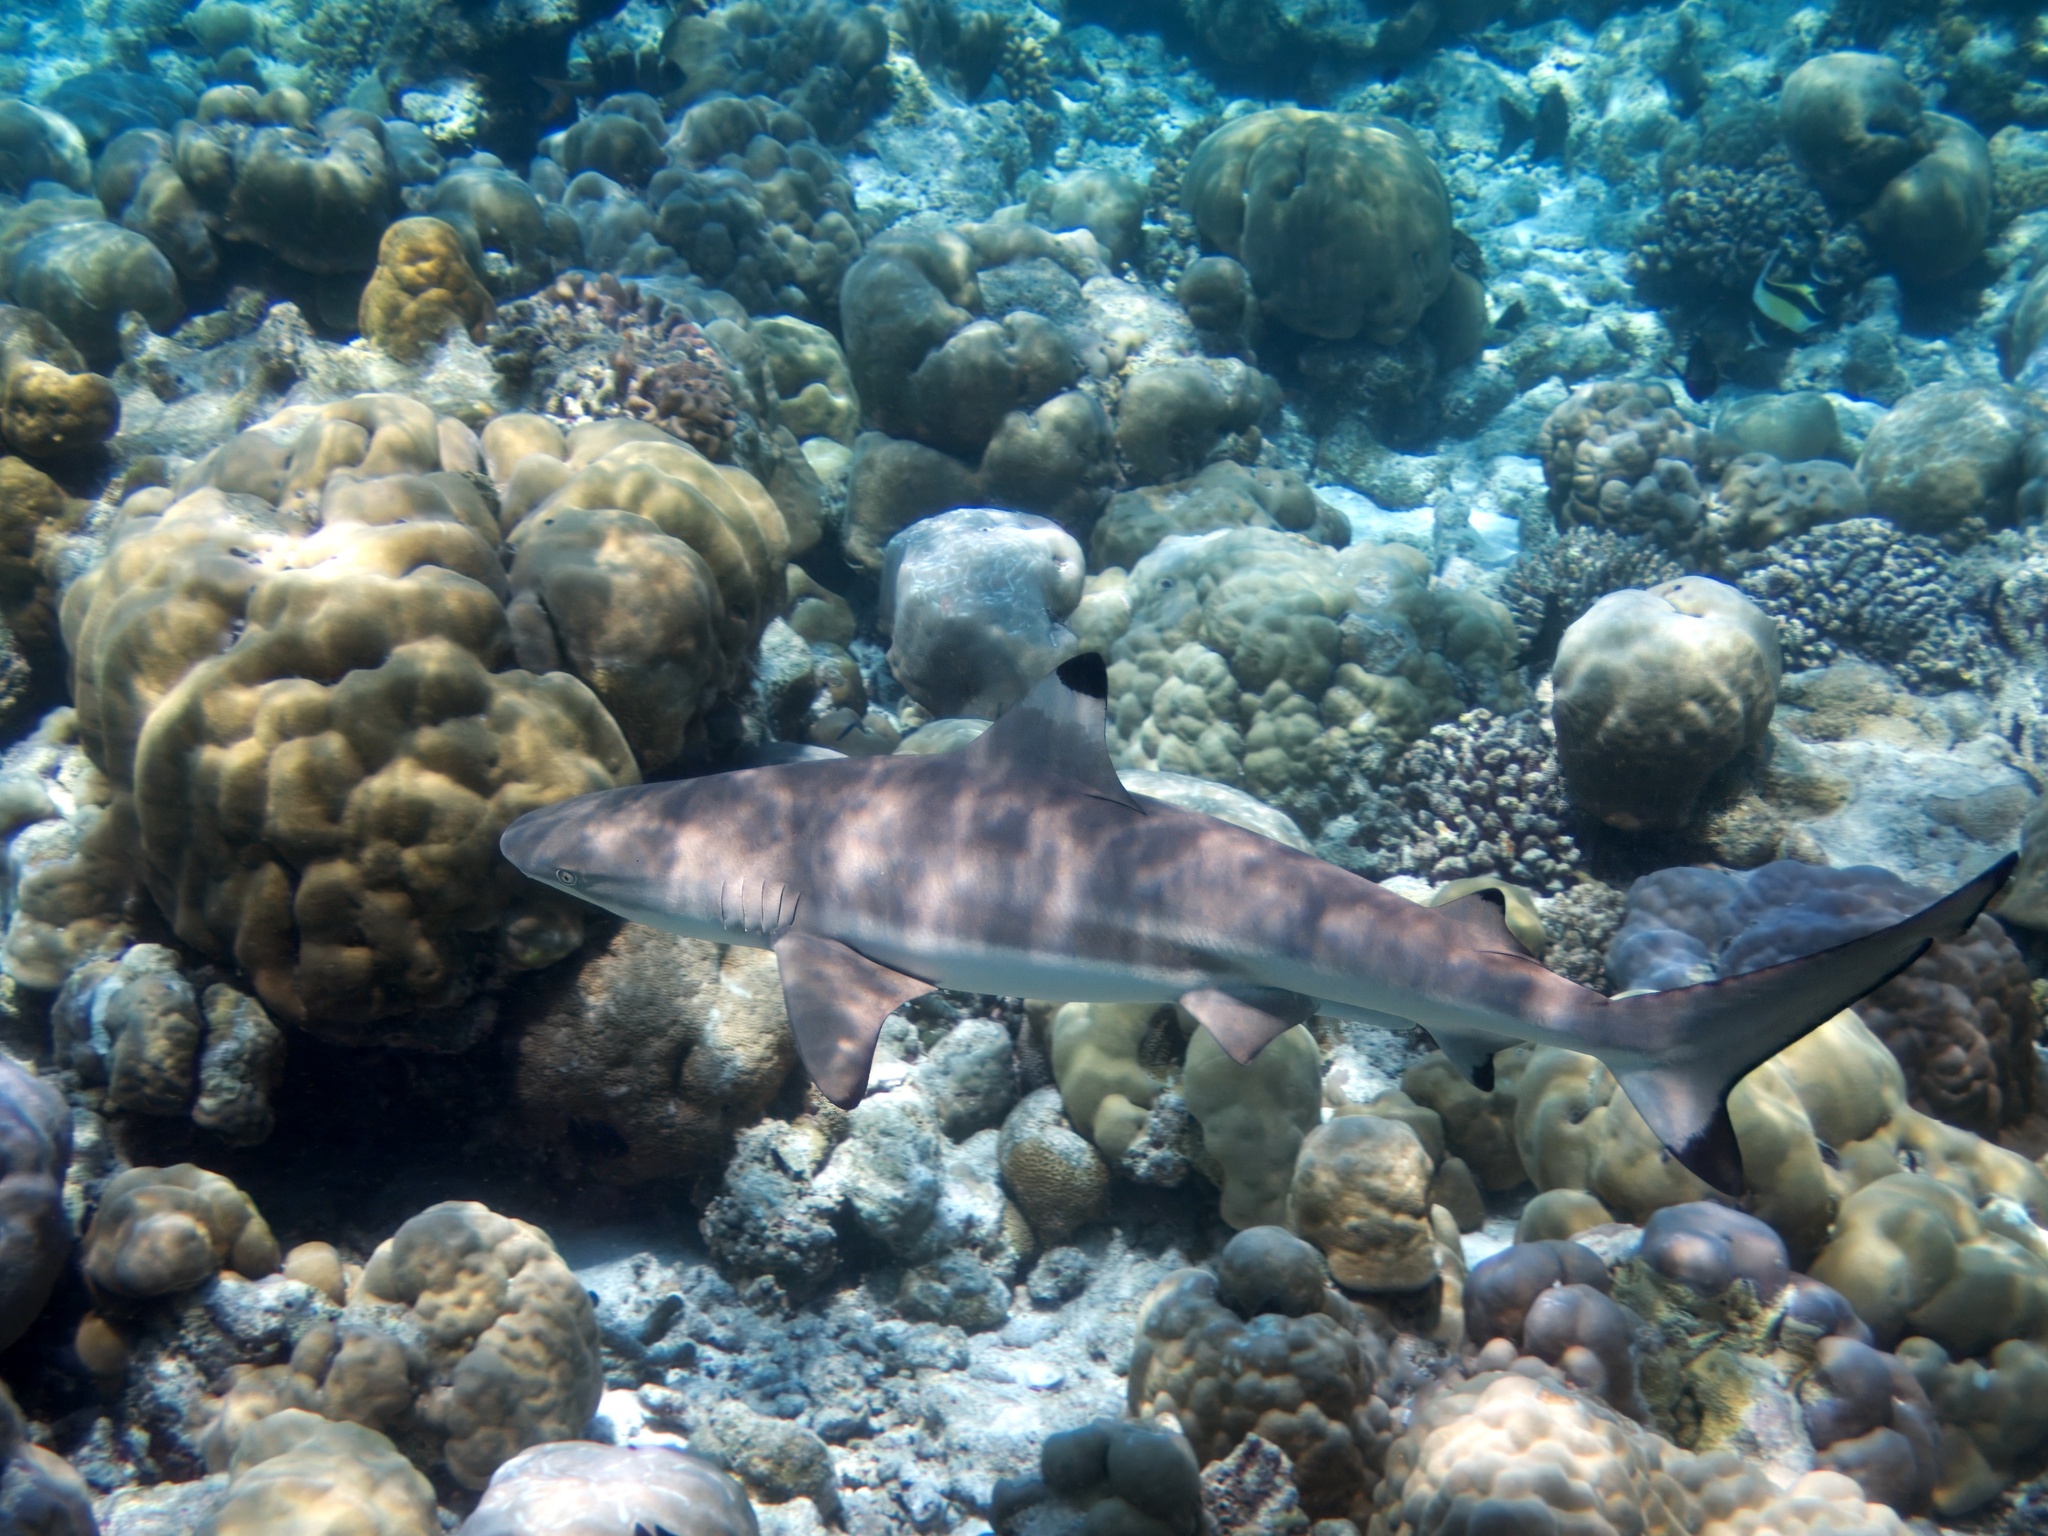
Carcharhinus melanopterus (Blacktip Reef Shark)